Question: How is the photo?
Tambaya: Yaya hoton?
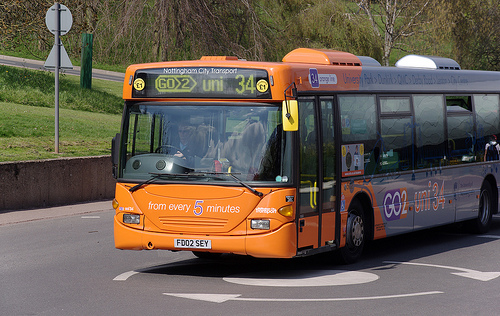
Answer: Clear.
Amsa: Ya fito sosai.